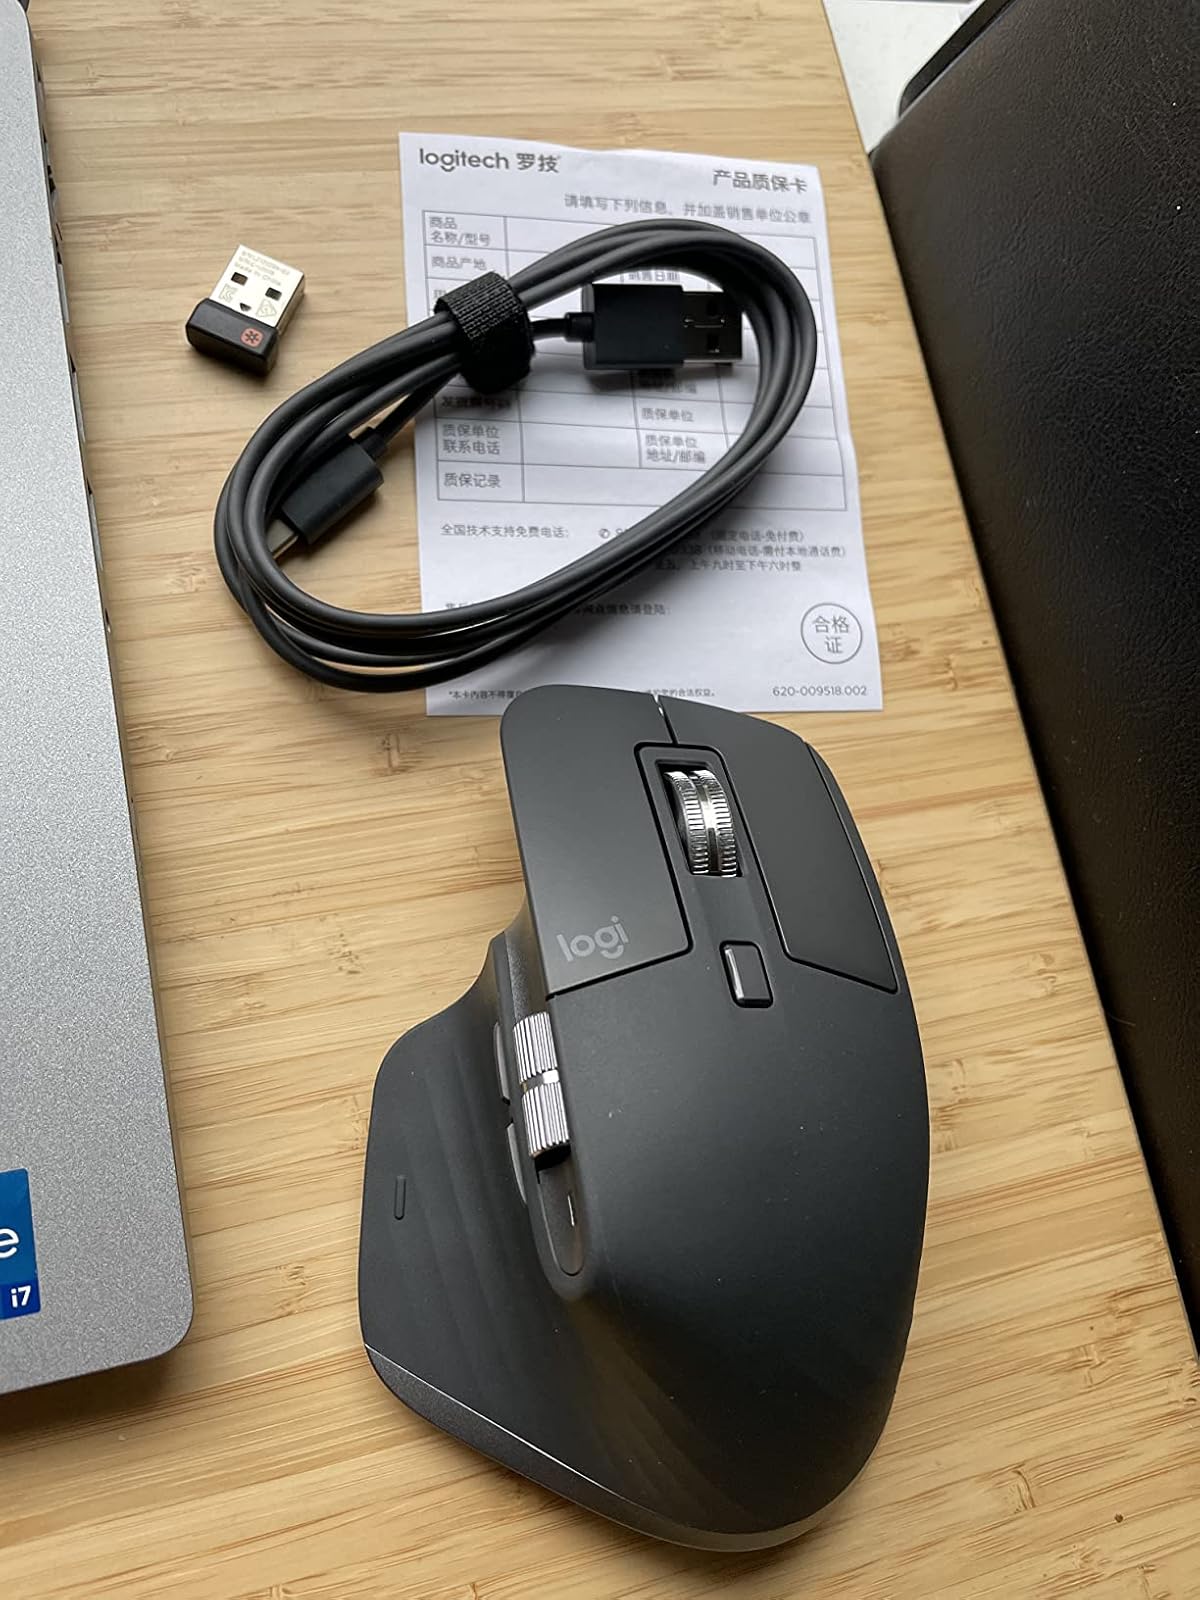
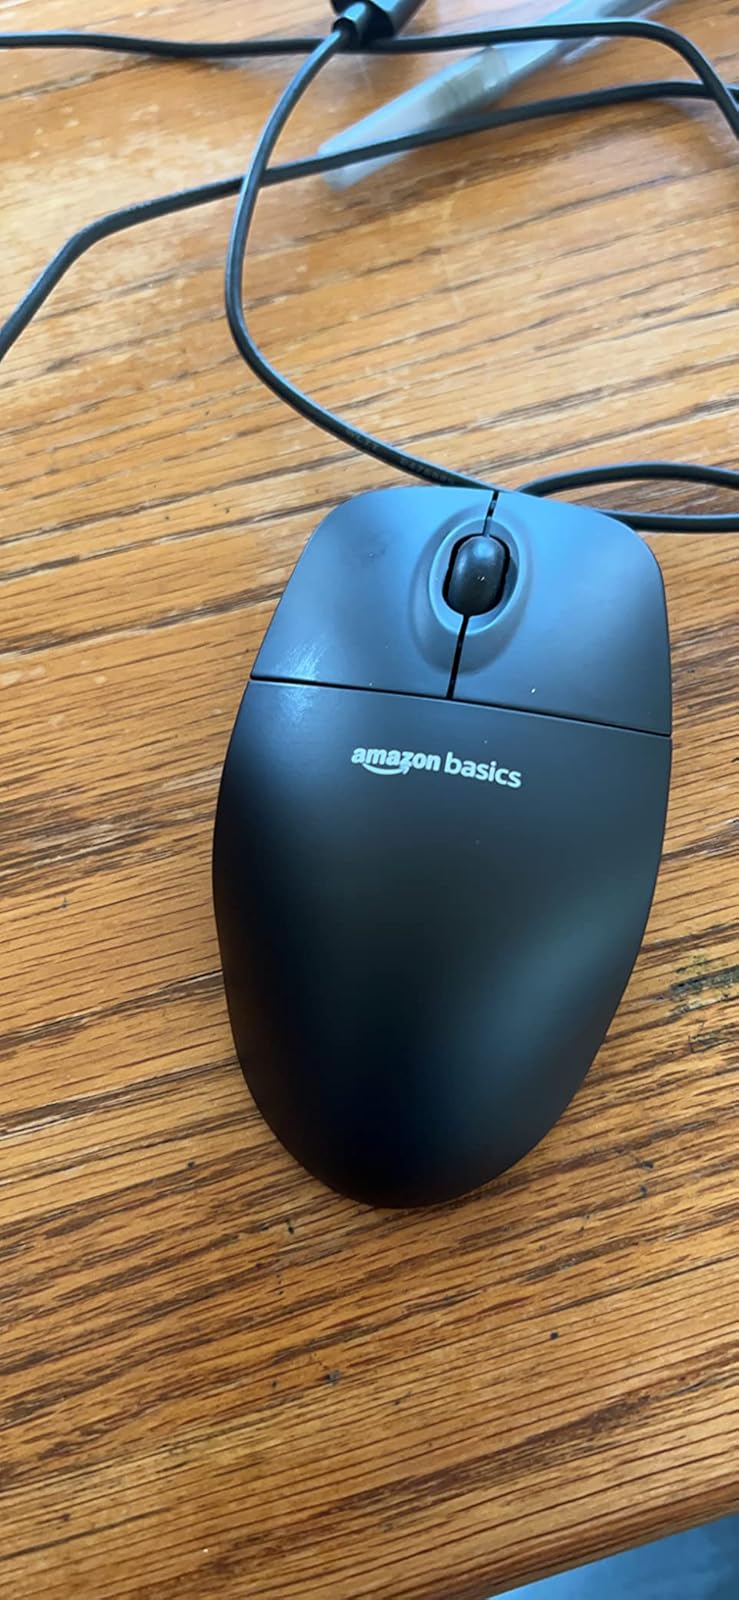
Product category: mouse
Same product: no